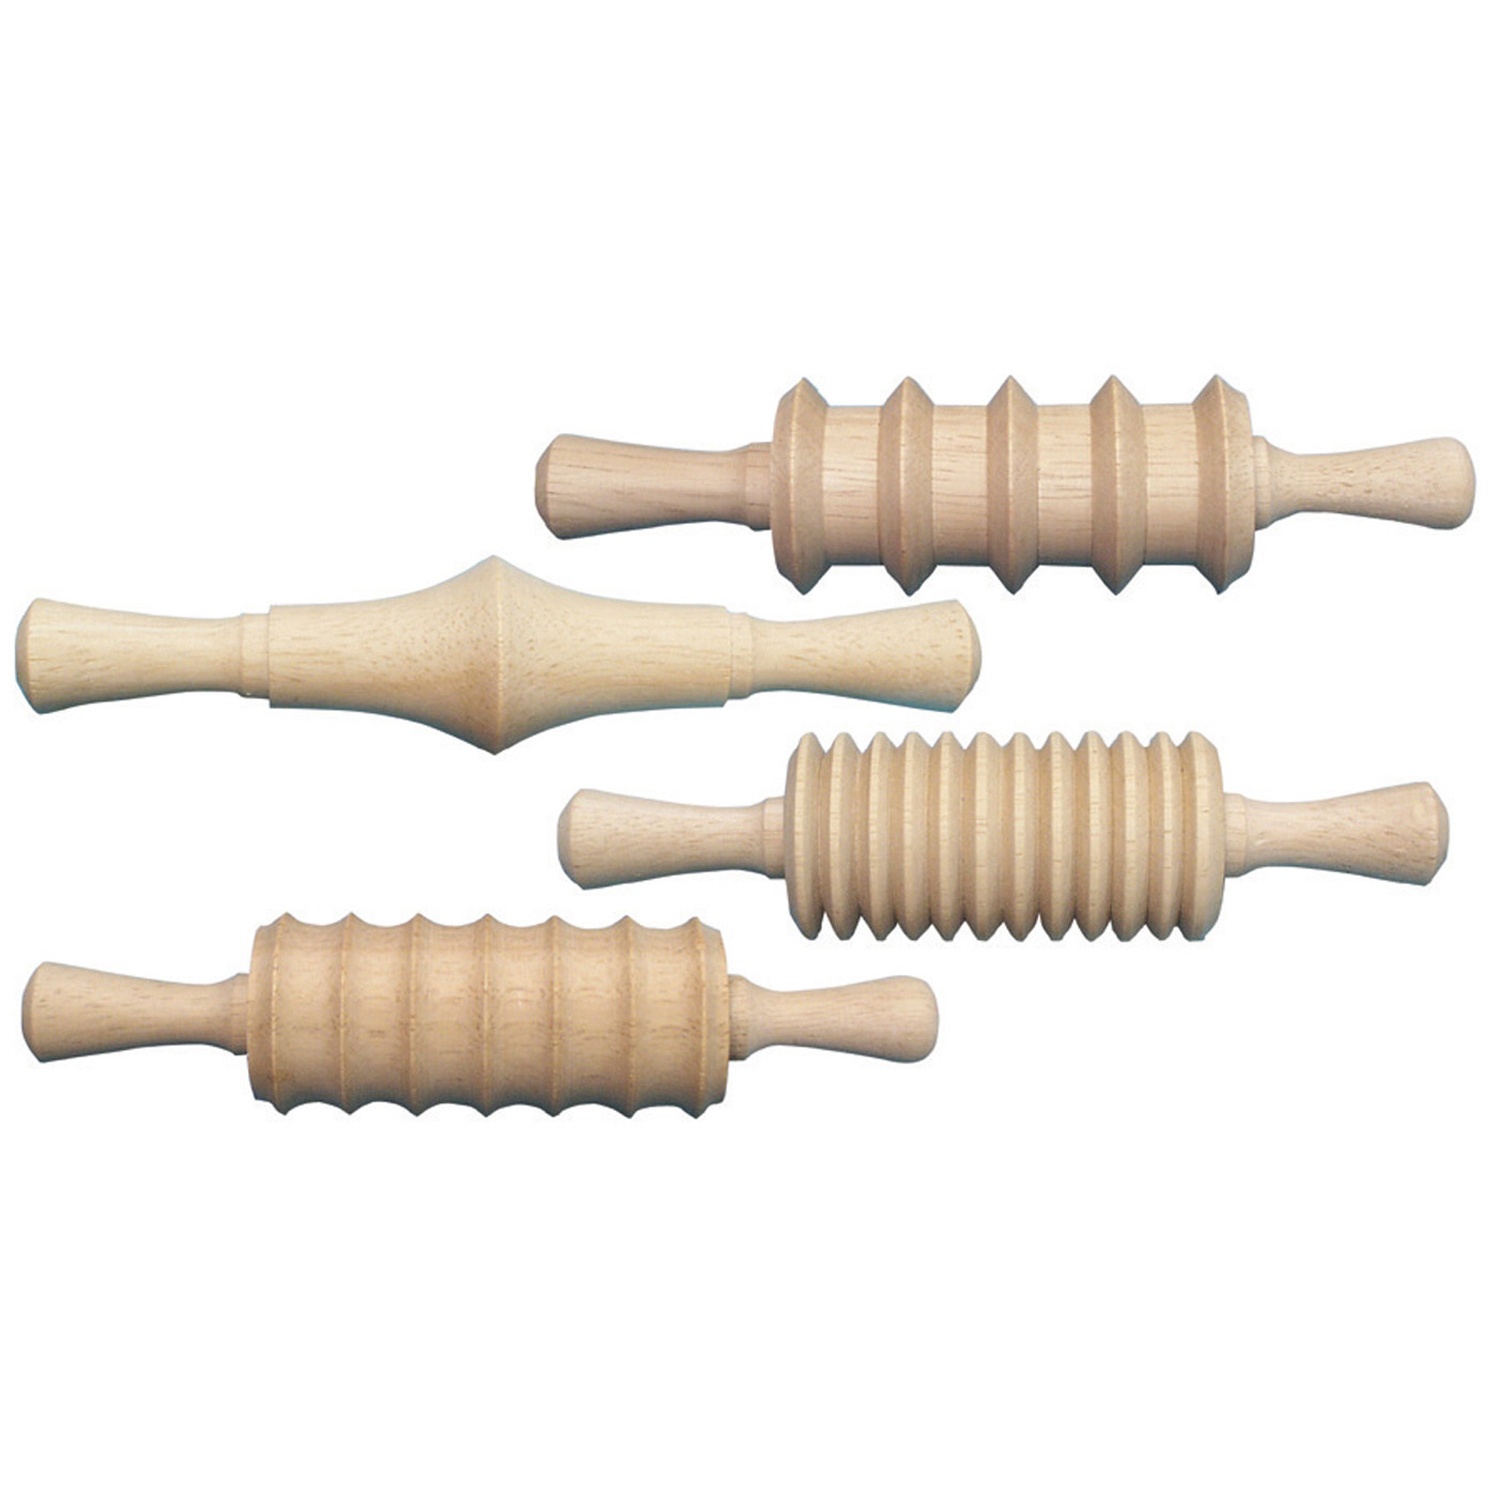
Wood Rolling Pin Set, 4 Patterns, 6", 4 Pieces
Children of all ages will enjoy the timeless pleasures of clay crafts. Provide students with the tools needed for hours of creative fun. Natural coated finish to protect wood and to prevent sticking of clay. 6-3/4" long, tip to tip. 1-1/2" diameter. Set includes four clay rolling pins, each with a different design. Key Features : i : Let your creativity loose with this set of wooden clay Rolling Pins. ii : Includes 4 pieces iii : Measures approximately 6" iv : Four assorted patterns v : Coated so clay doesn't stick
Brand: Creativity Street®
Category: Arts & Entertainment > Hobbies & Creative Arts > Arts & Crafts > Art & Crafting Tools > Textile Craft Machines > Spinning Wheels